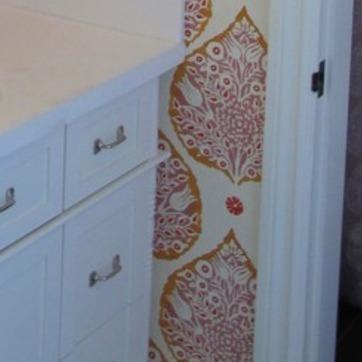
Material: wallpaper